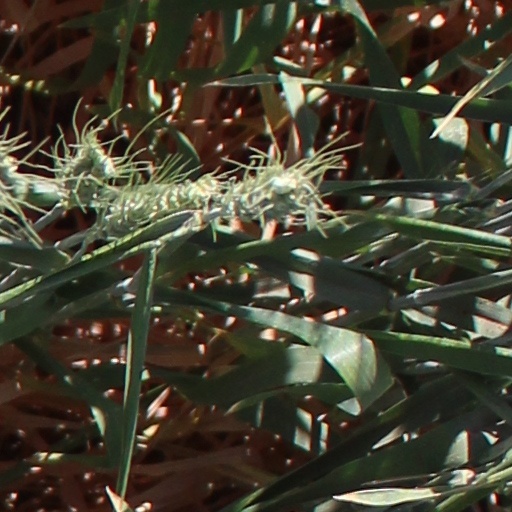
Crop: wheat